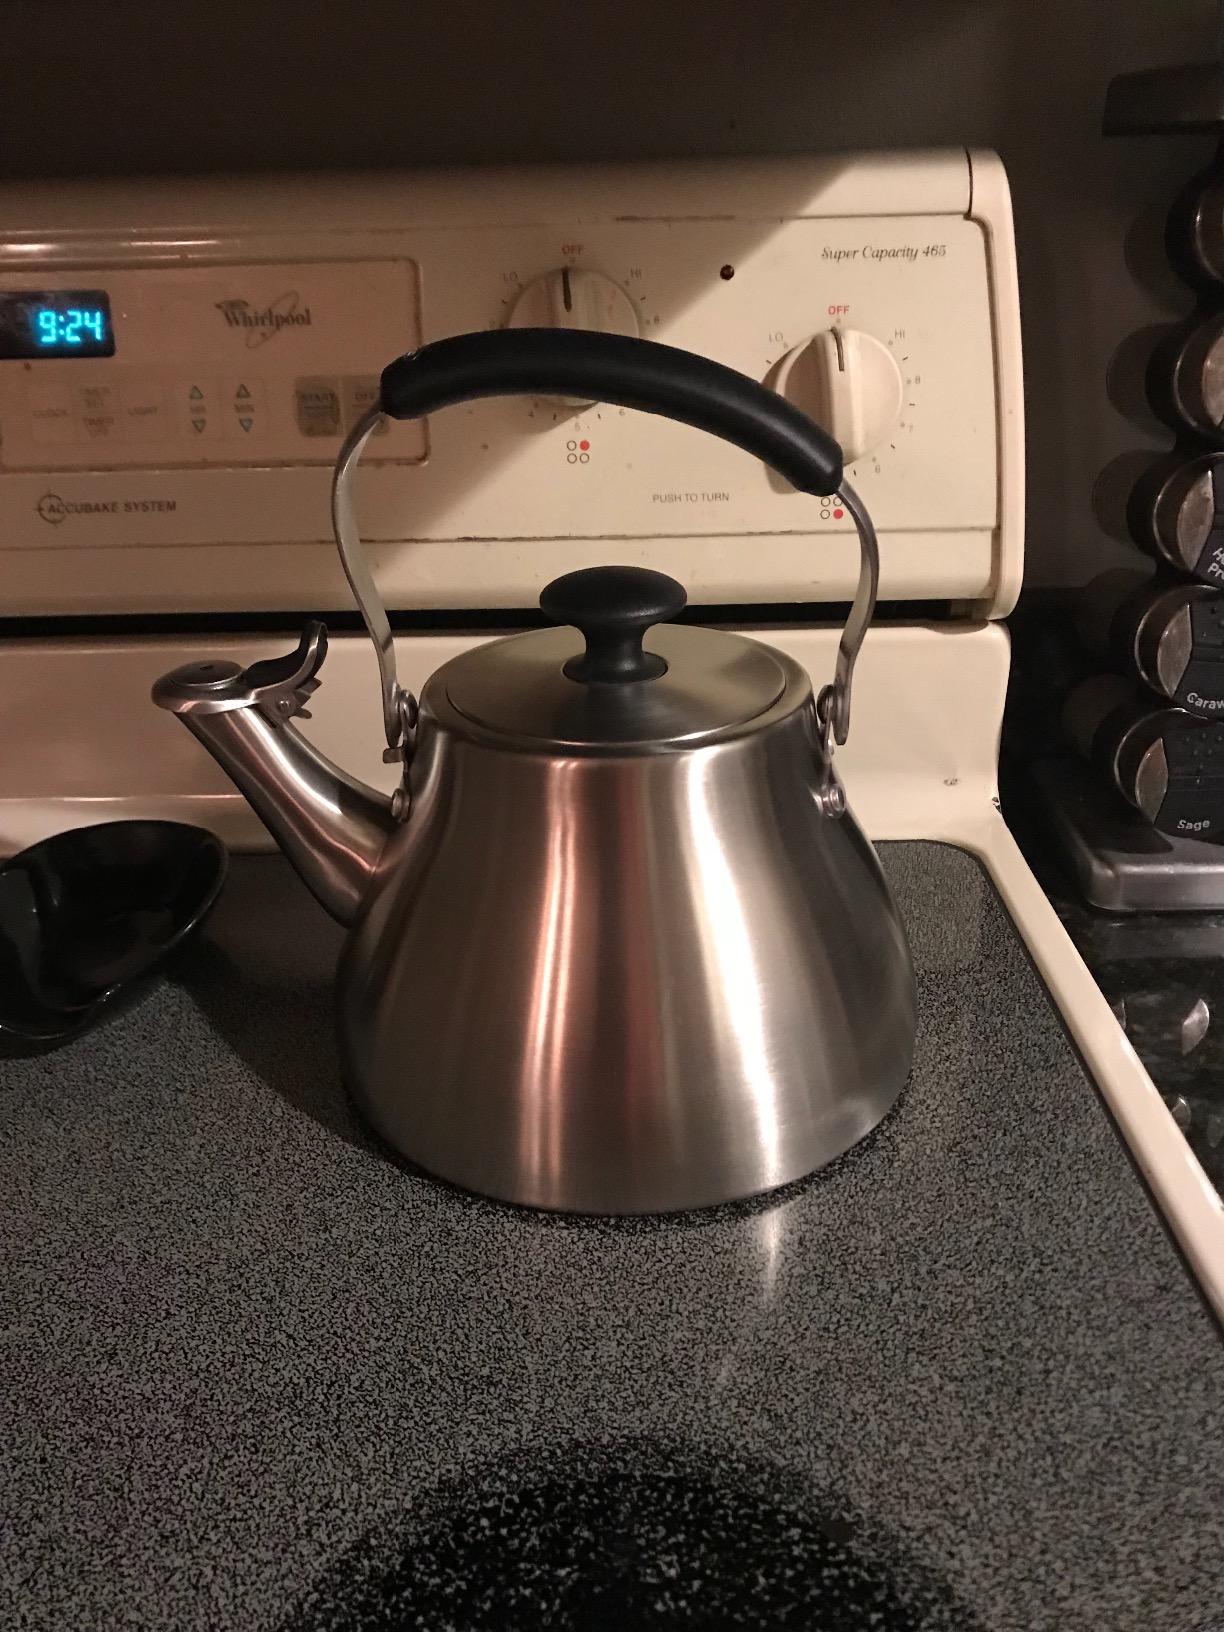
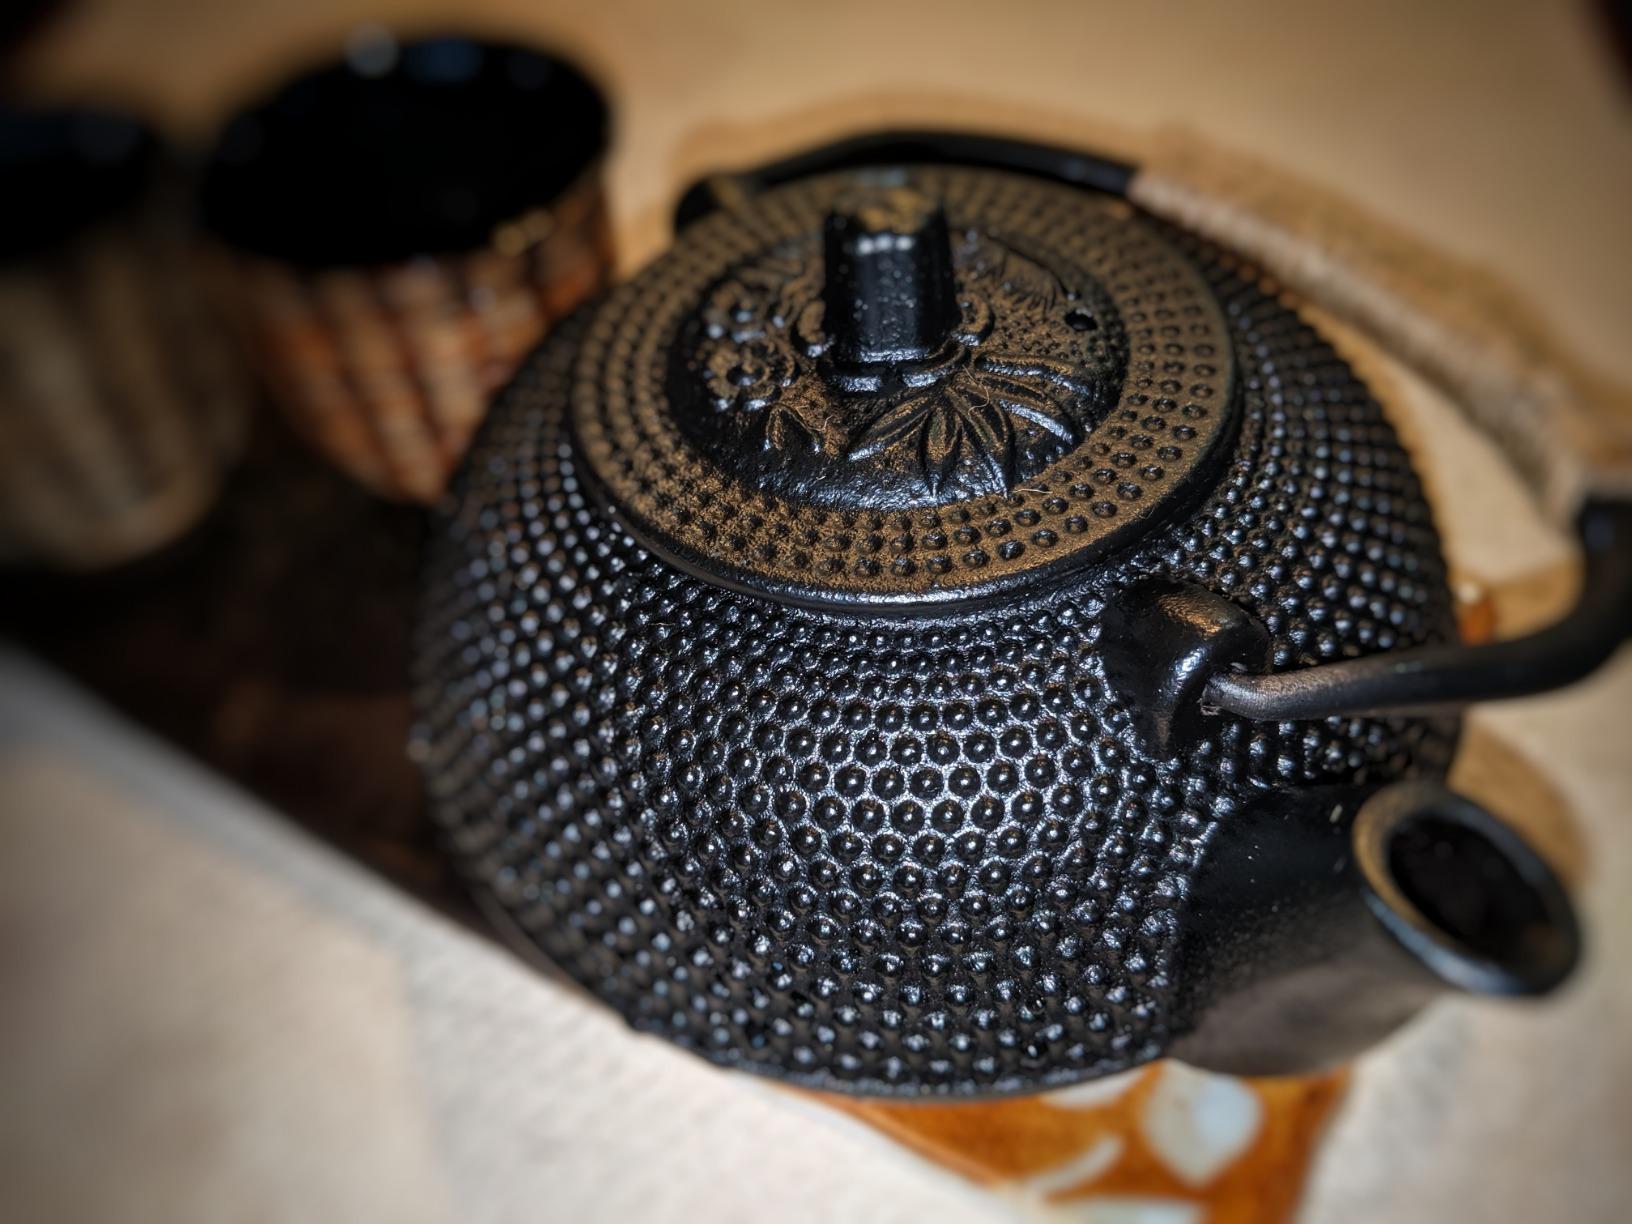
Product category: items_kettle
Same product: no